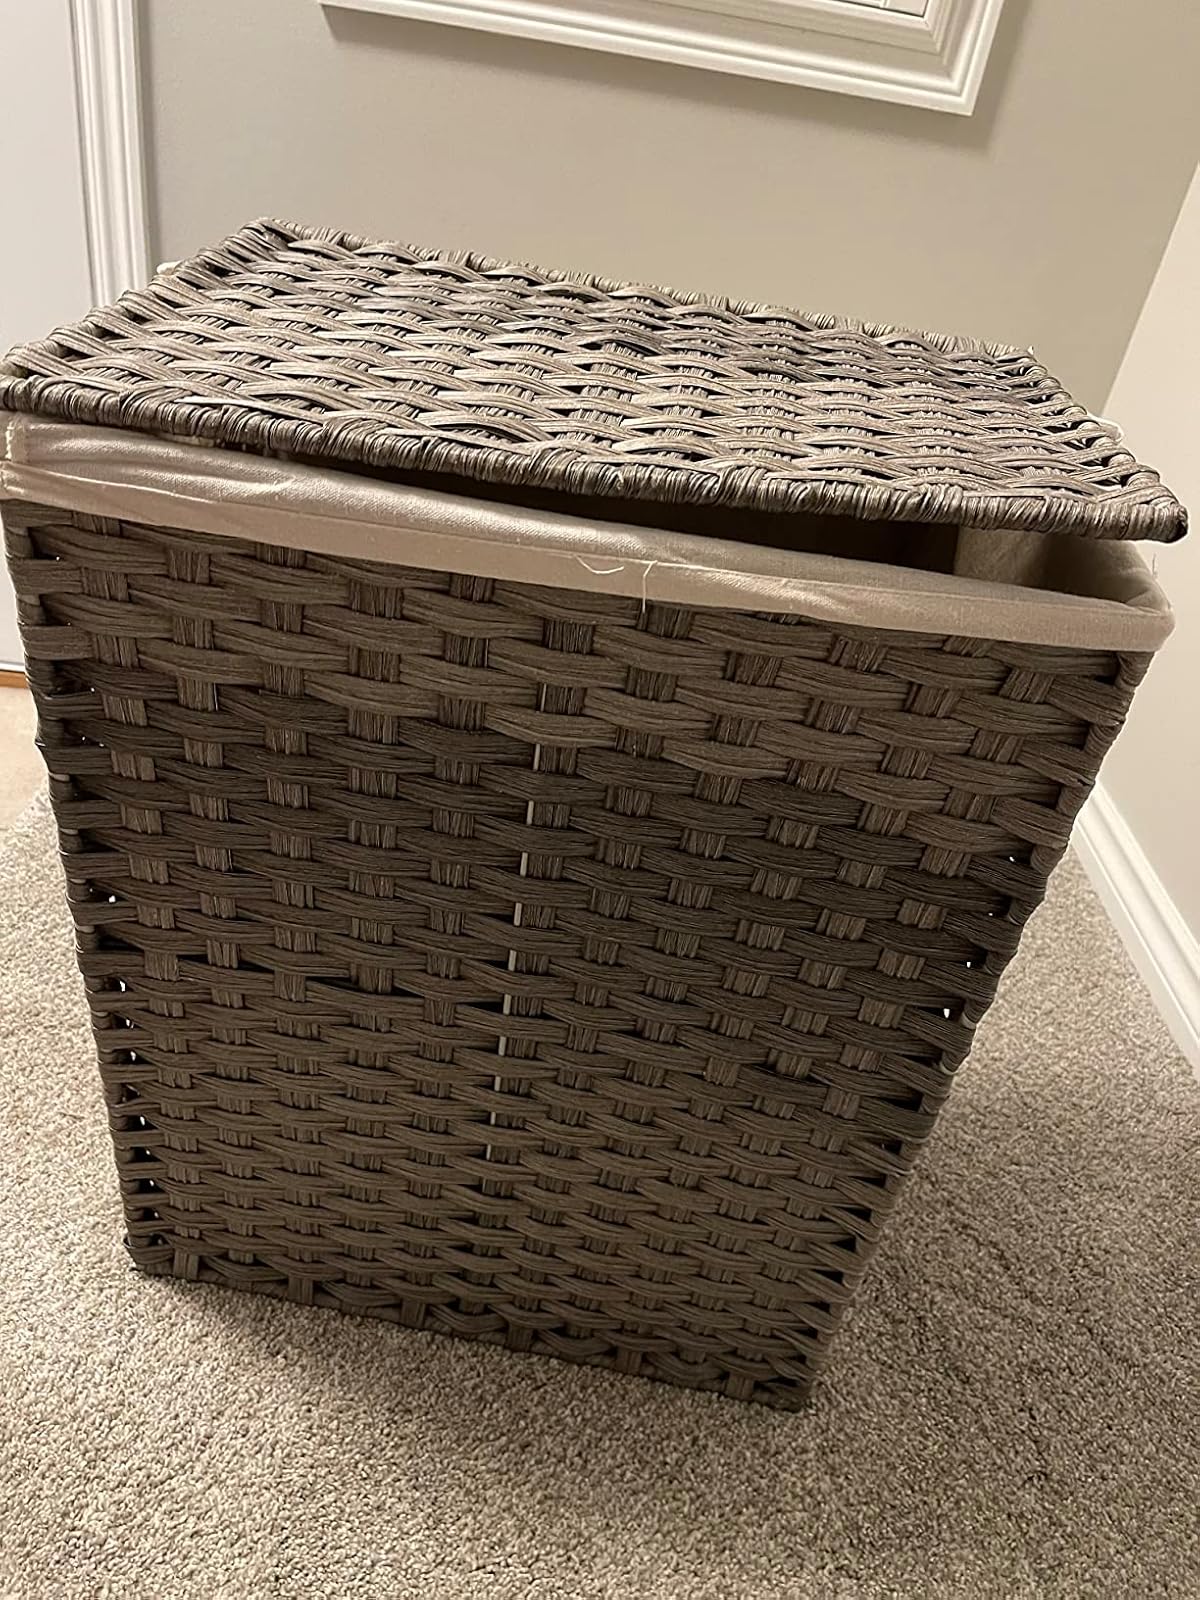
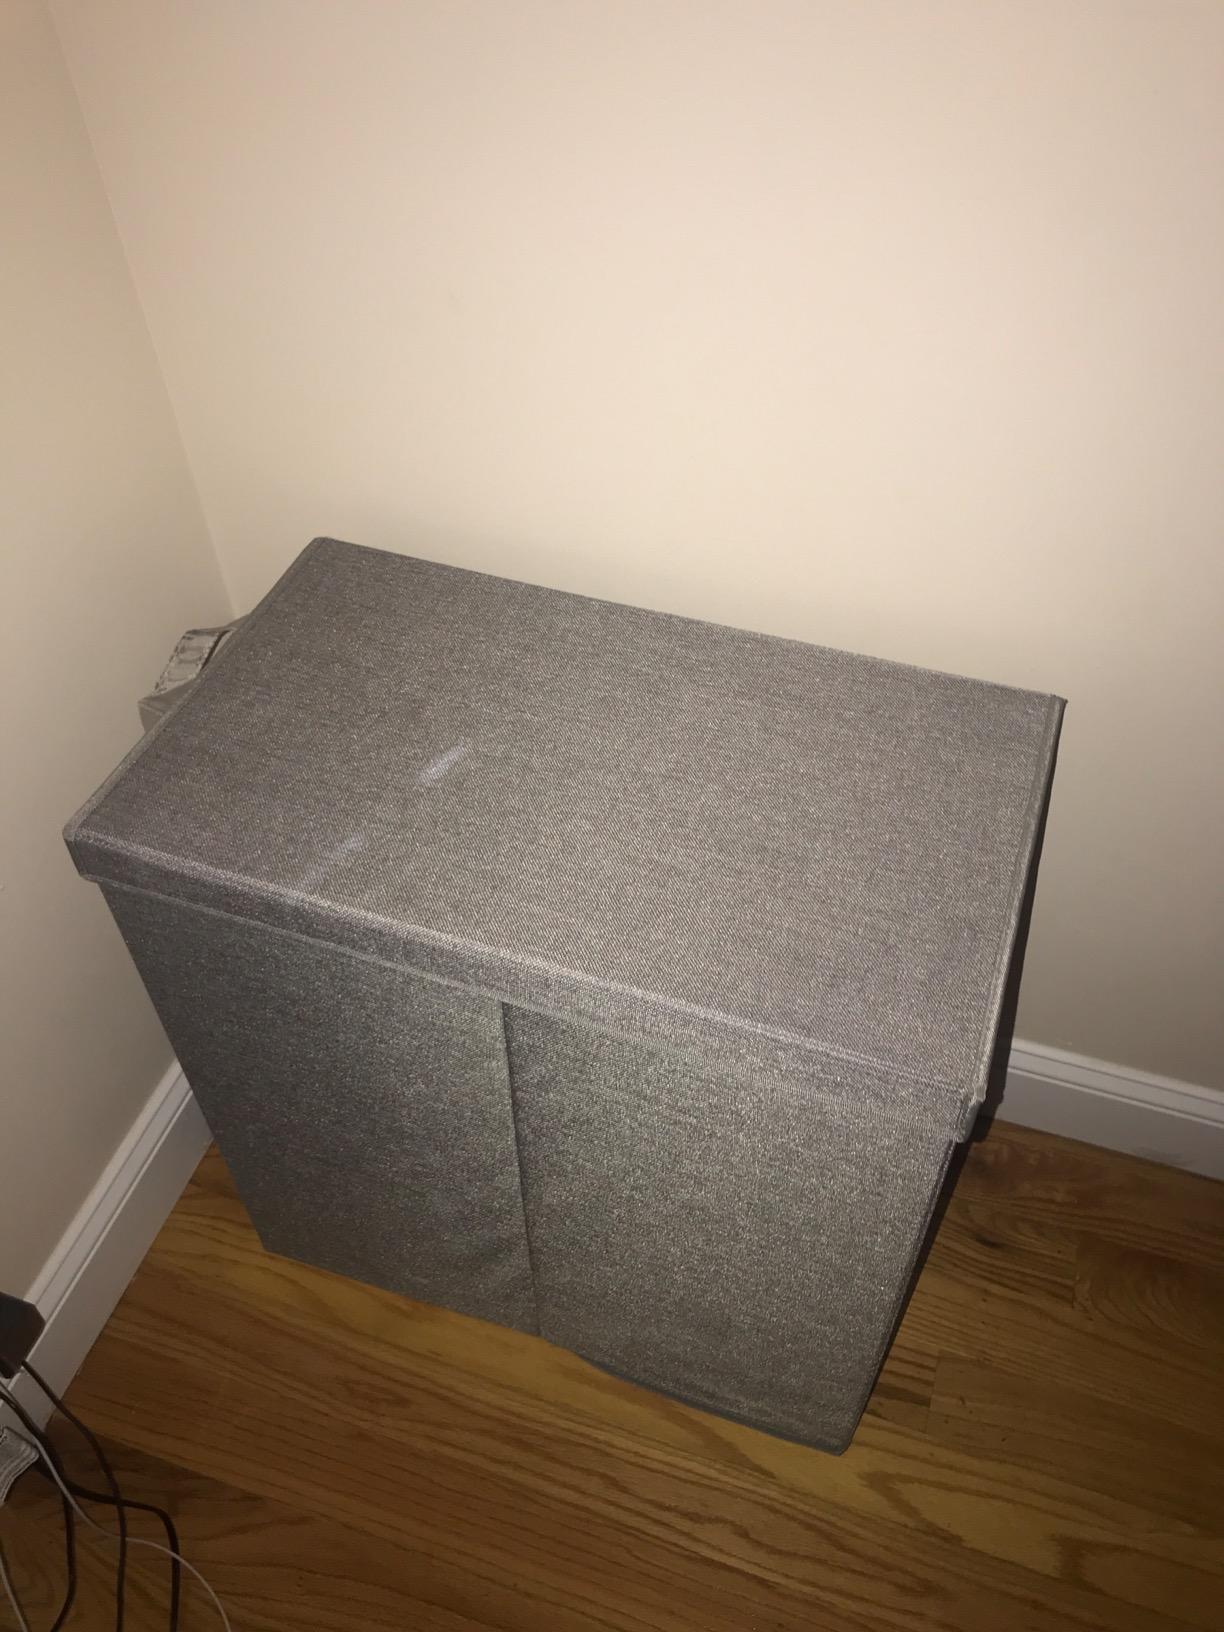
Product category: items_hamper
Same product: no